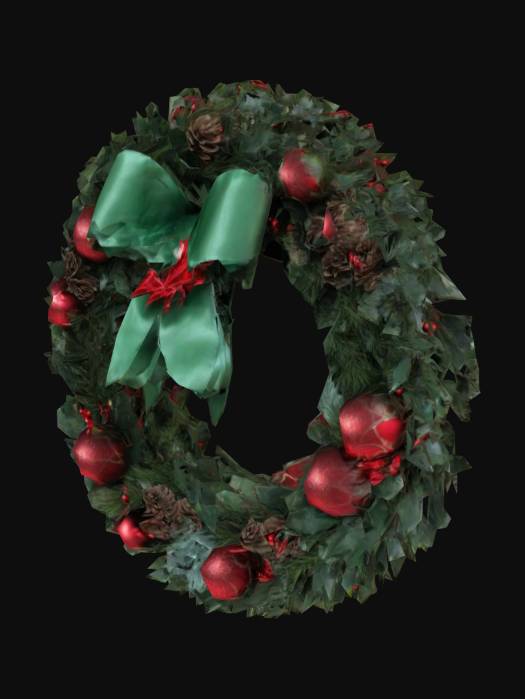
미적 점수 (1~10점): 7